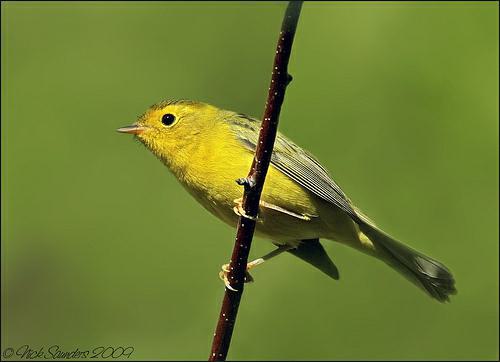
A photo of a wilson warbler